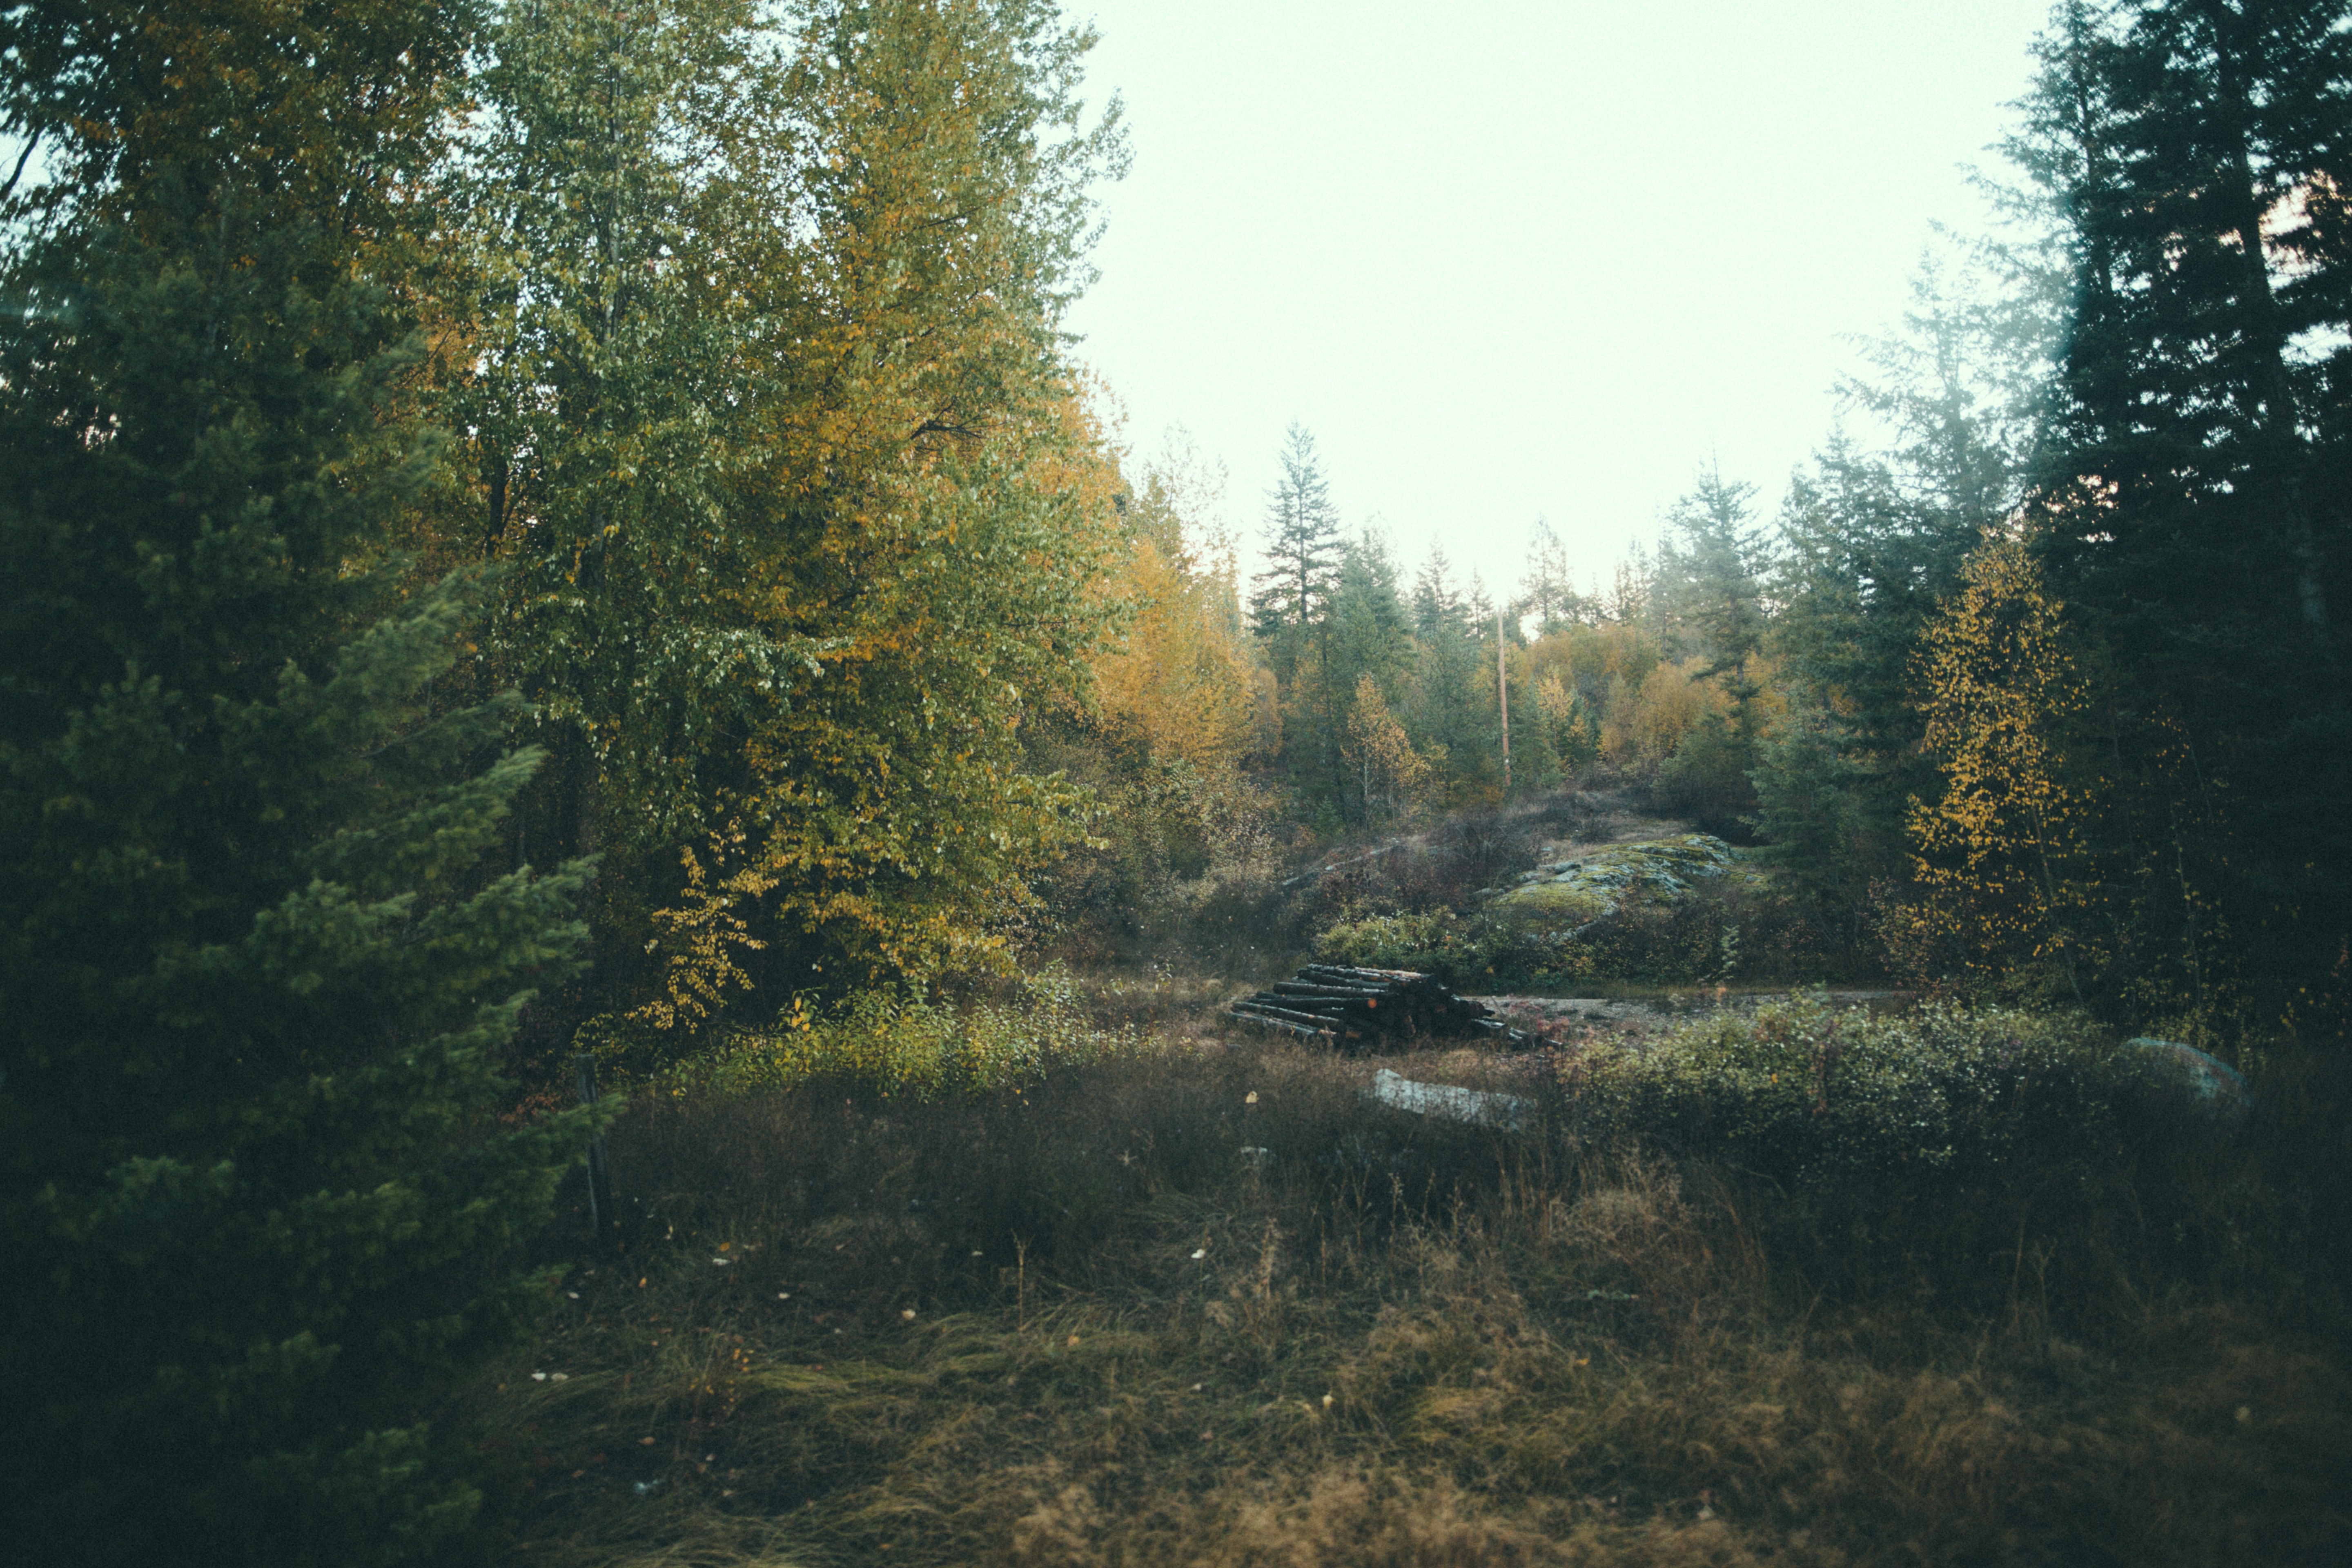
landscape, tree, nature, forest, wilderness, plant, mist, meadow, sunlight, morning, leaf, river, reflection, autumn, season, woodland, habitat, ecosystem, rural area, natural environment, geographical feature, atmospheric phenomenon, woody plant